Chris Withrow

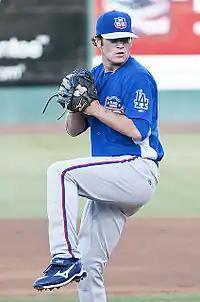
Withrow with the Inland Empire 66ers

The Los Angeles Dodgers selected Withrow in the first round of the 2007 MLB Draft. He missed most of the 2008 season with an assortment of injuries and then spent the majority of 2009 with the Inland Empire 66ers, where he was 6–6 with a 4.69 ERA in 19 appearances. He was rated as the Dodgers #2 prospect by the MLB Network before the 2010 season and was assigned by the Dodgers to the Double-A Chattanooga Lookouts. He started 27 games for the Lookouts, with a record of 4–9 and a 5.97 ERA.